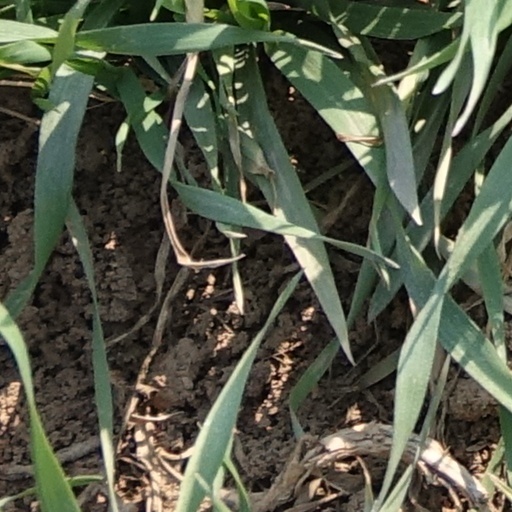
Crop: wheat